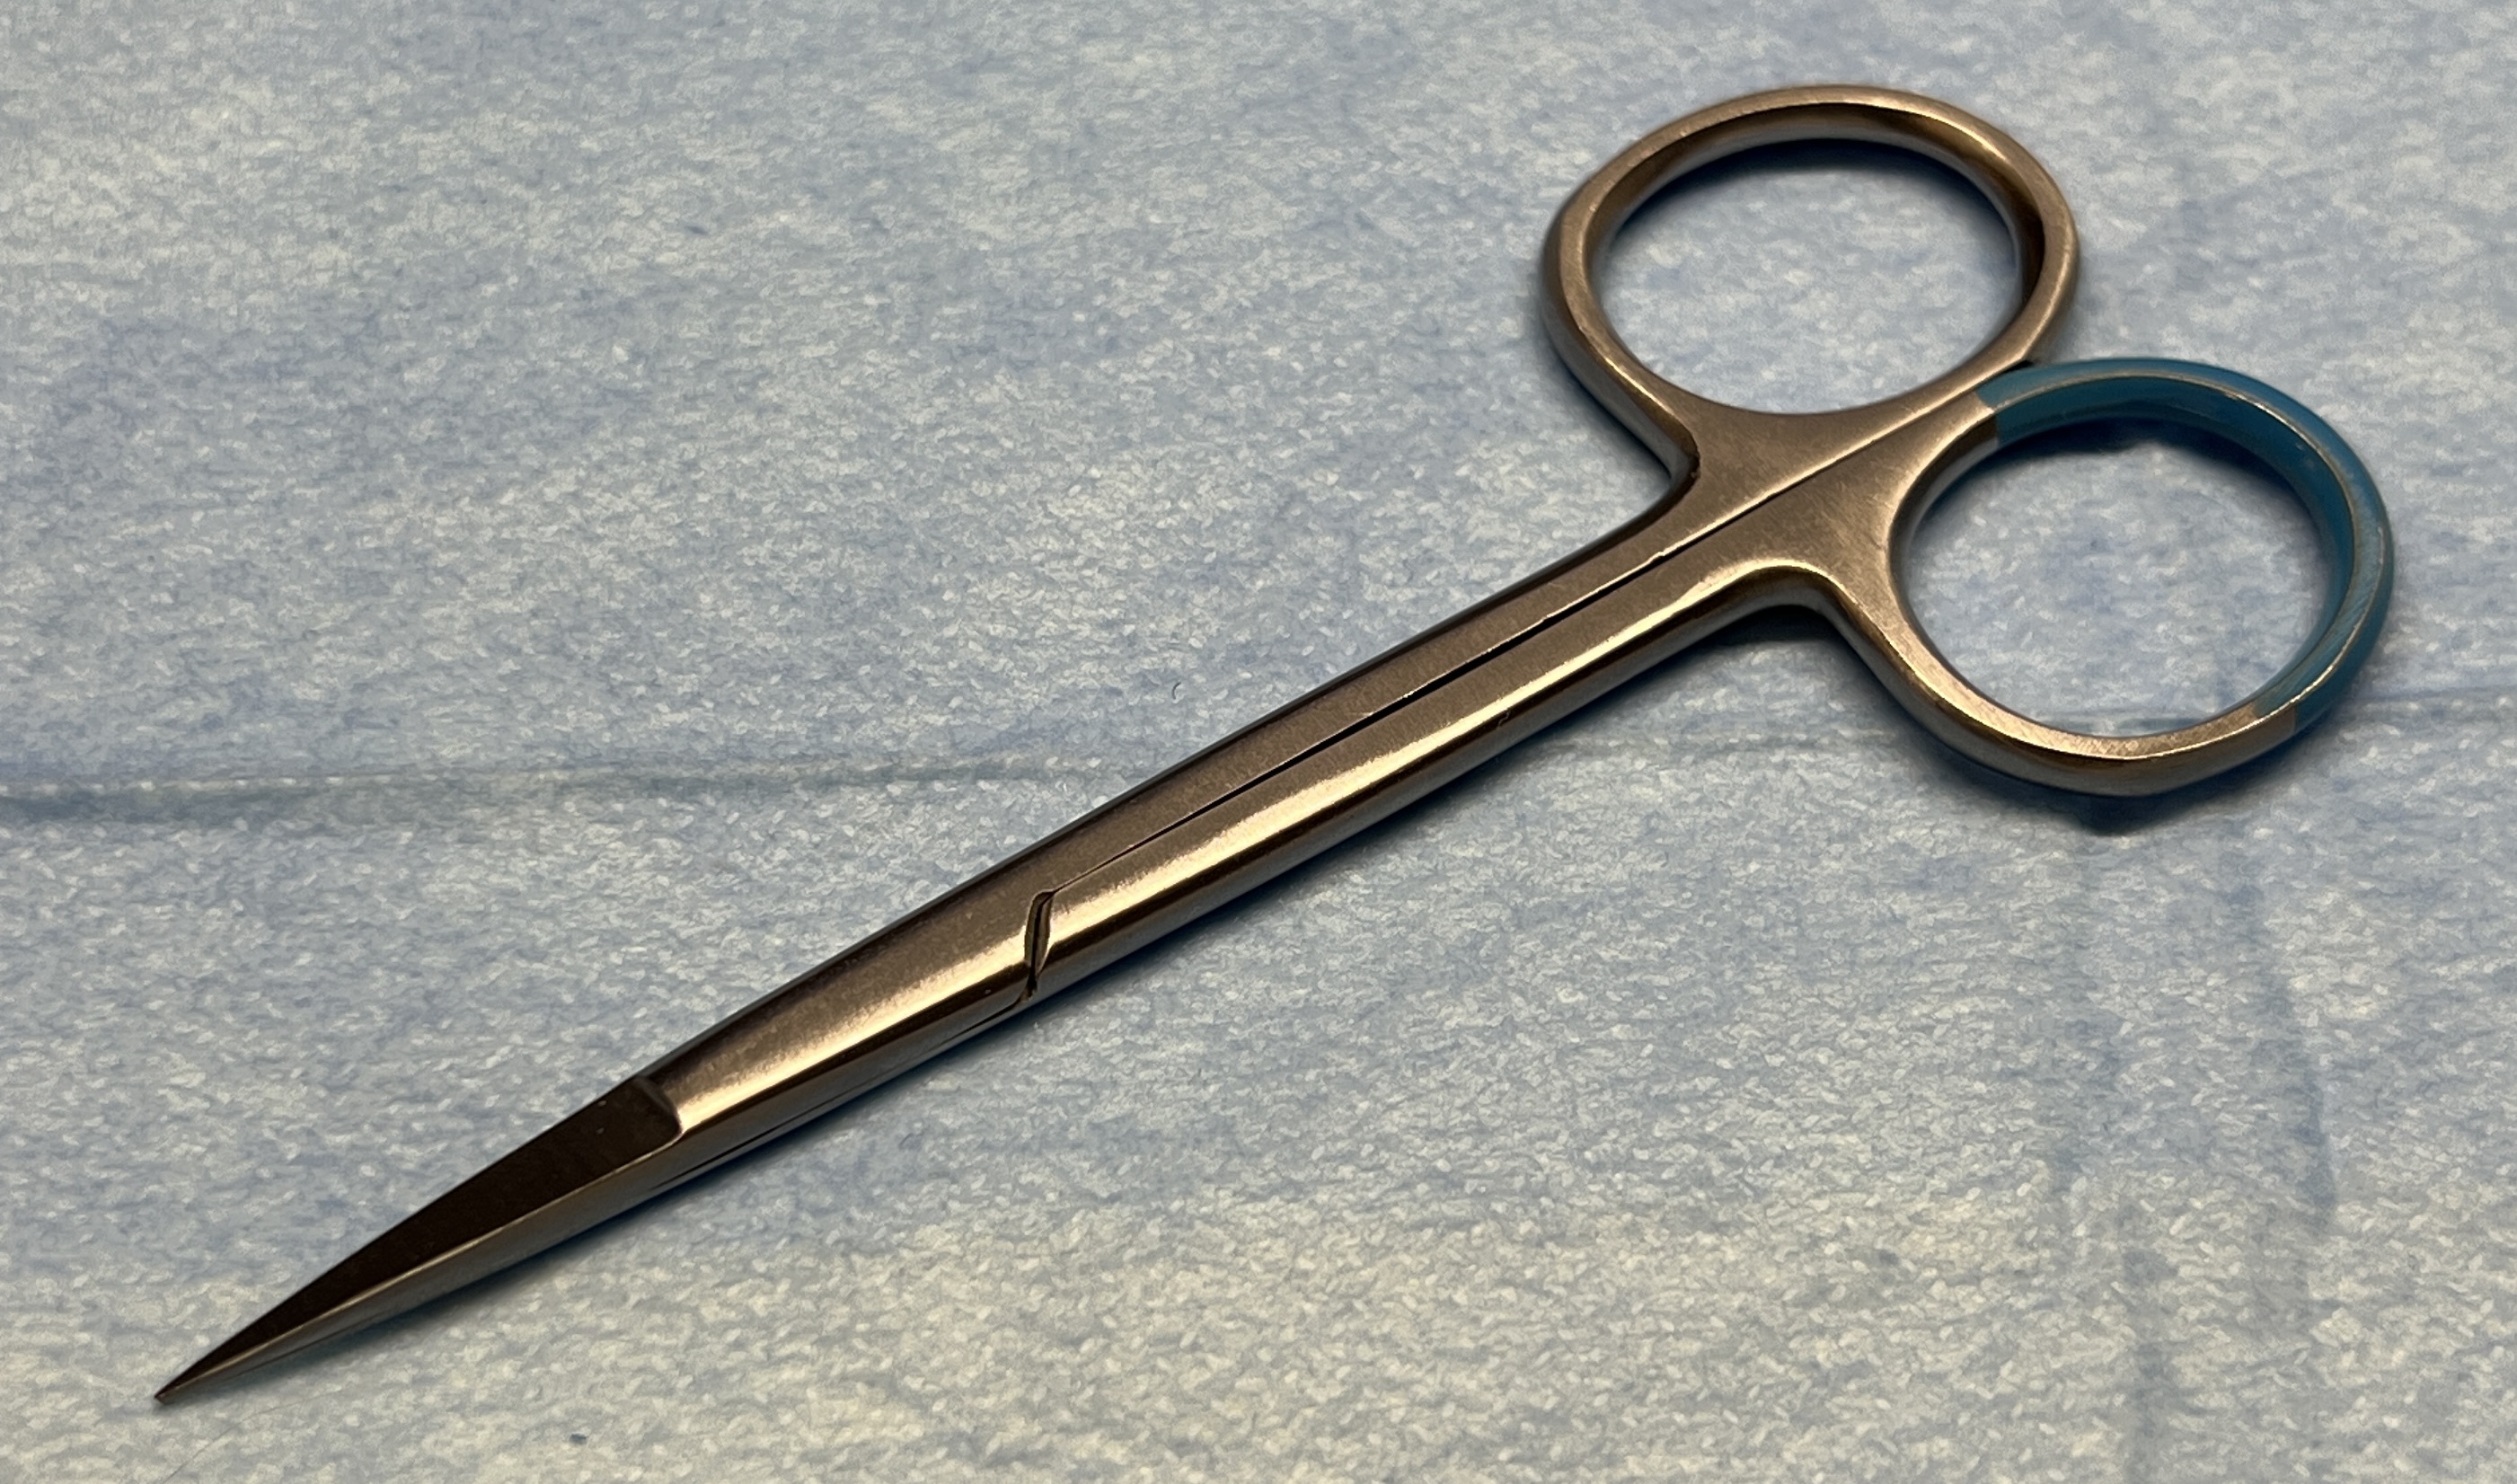
Hinged instrument state: closed